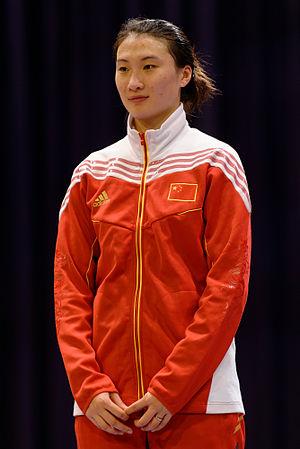
La Chinoise Xu Anqi sur le podium du Challenge International de Saint-Maur 2014 (Coupe du monde d'épée dames).
Xu Anqi, née le 23 janvier 1992 à Nankin, est une escrimeuse chinoise spécialiste de l'épée.